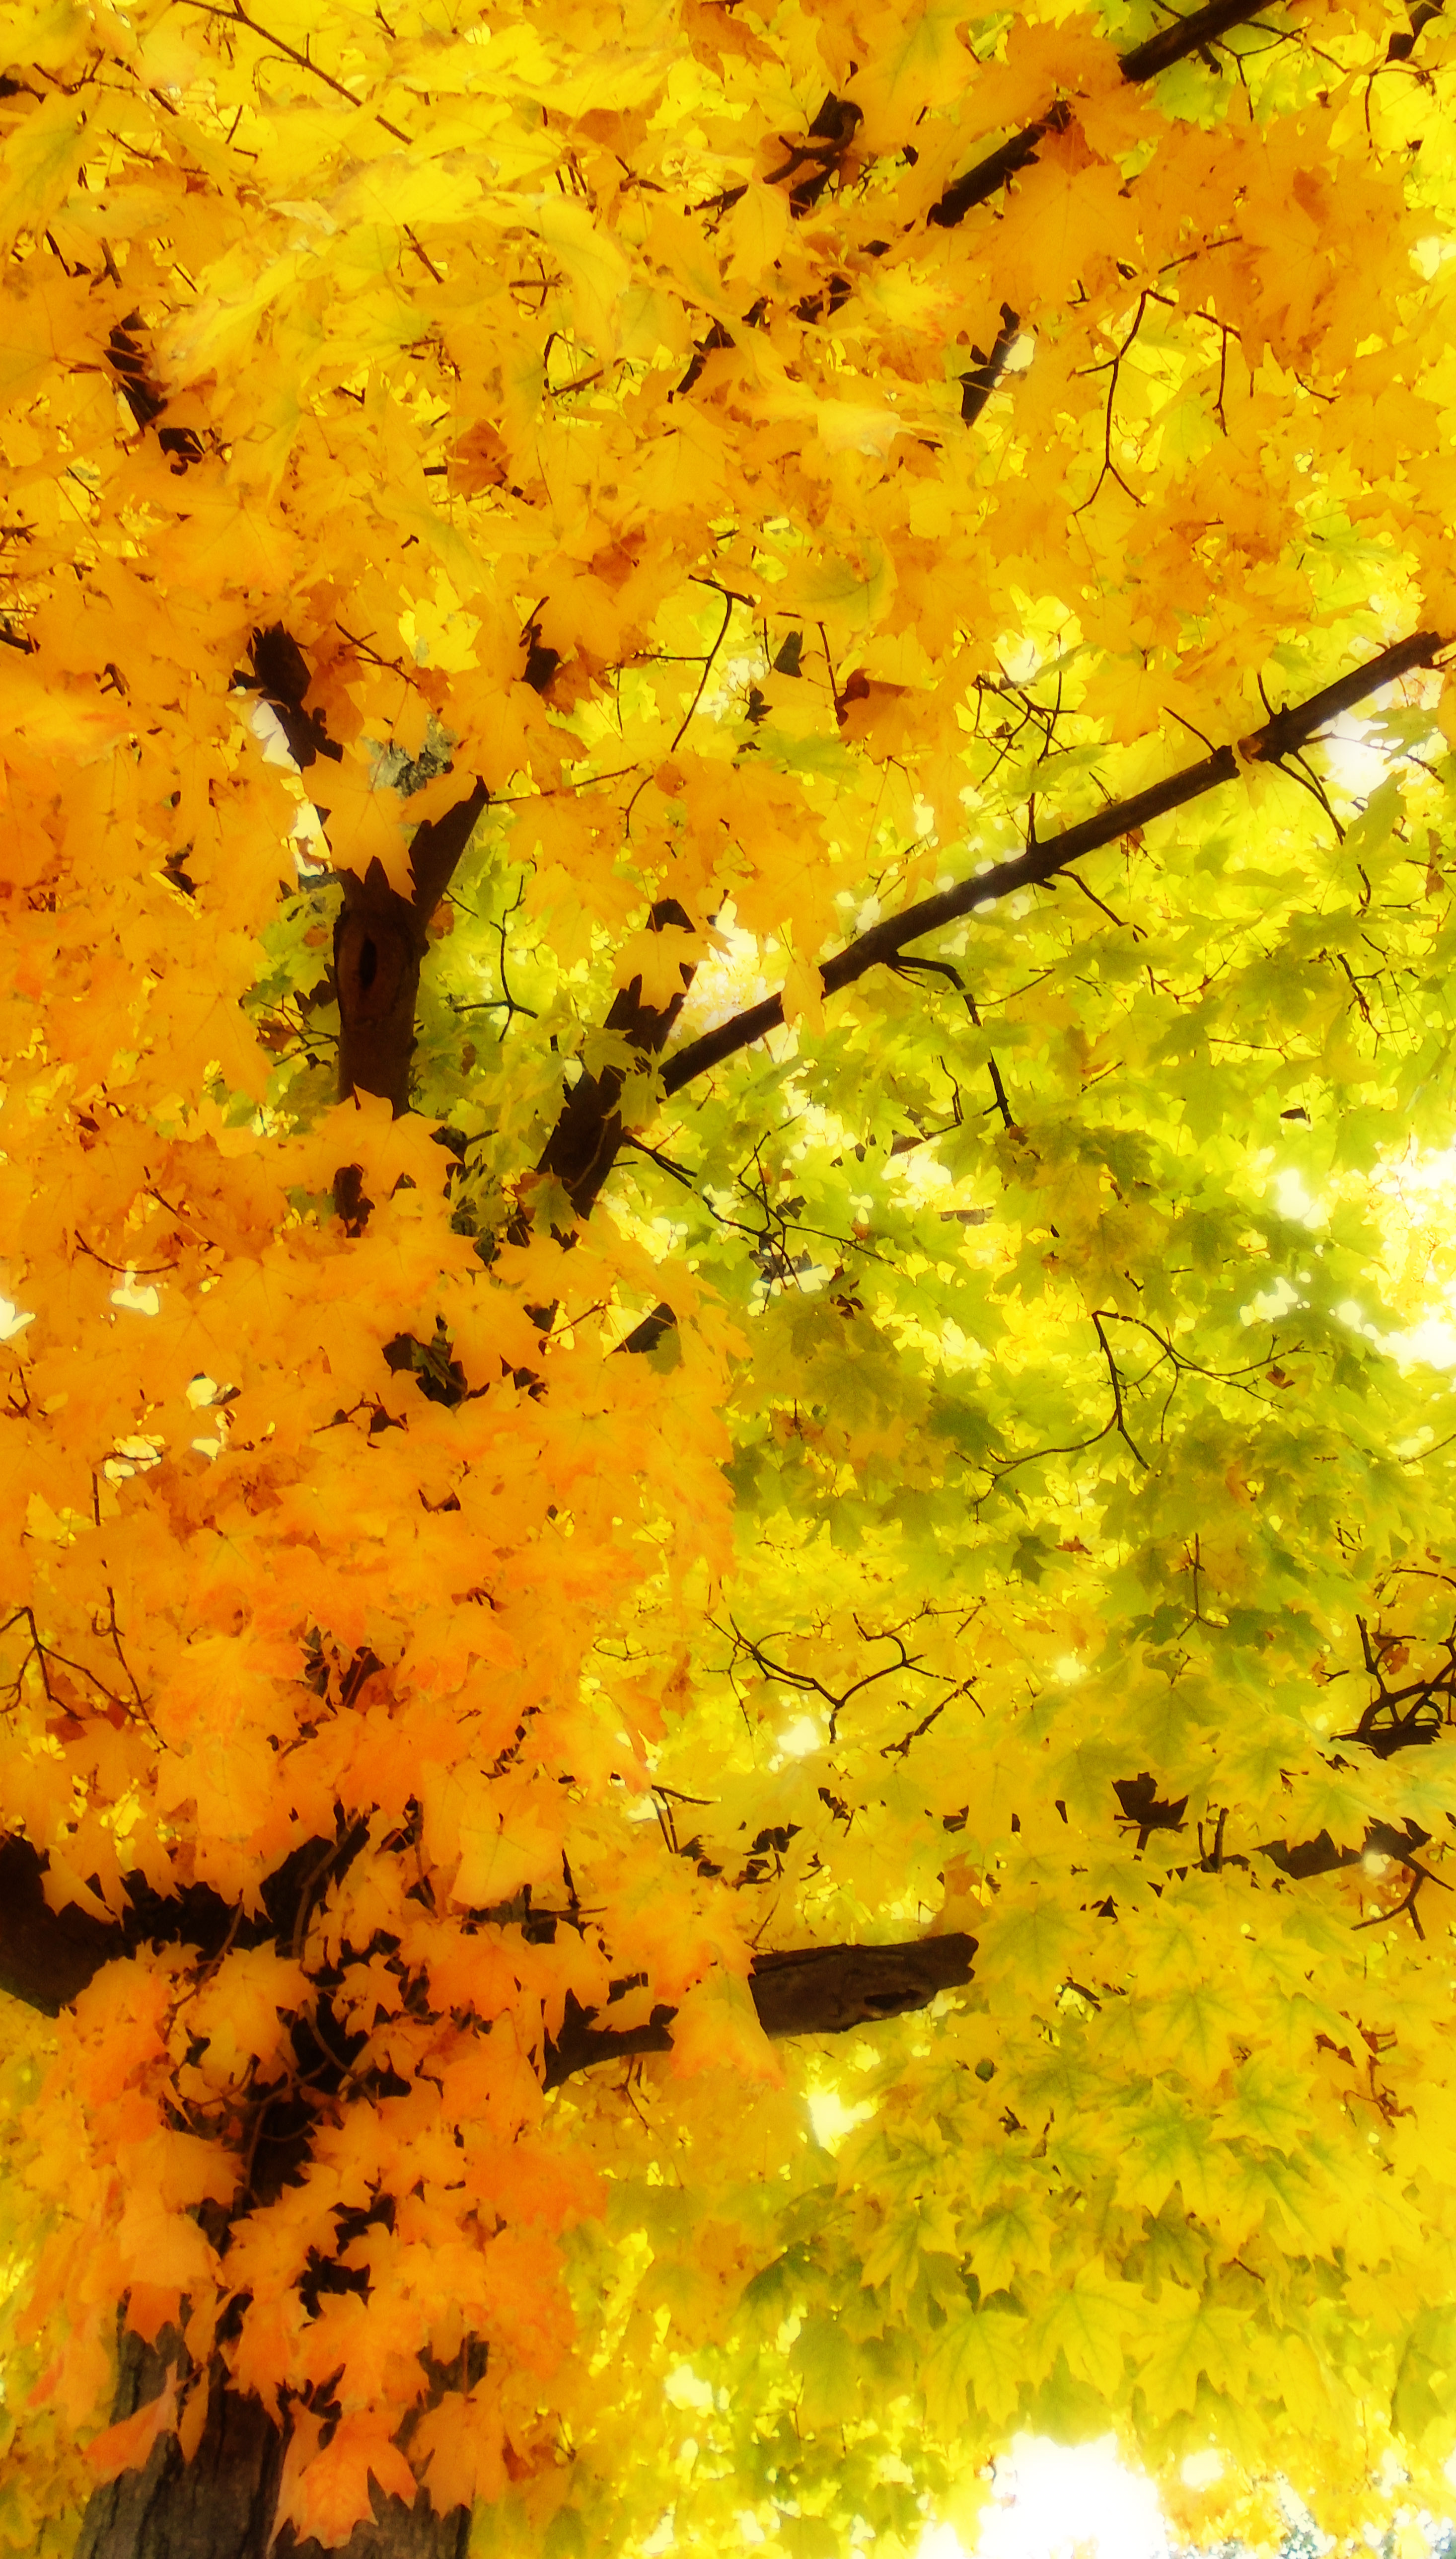
fall, leaves, yellow, tree, leaf, autumn, orange, woody plant, branch, plant, deciduous, maple leaf, maple, maidenhair tree, plane